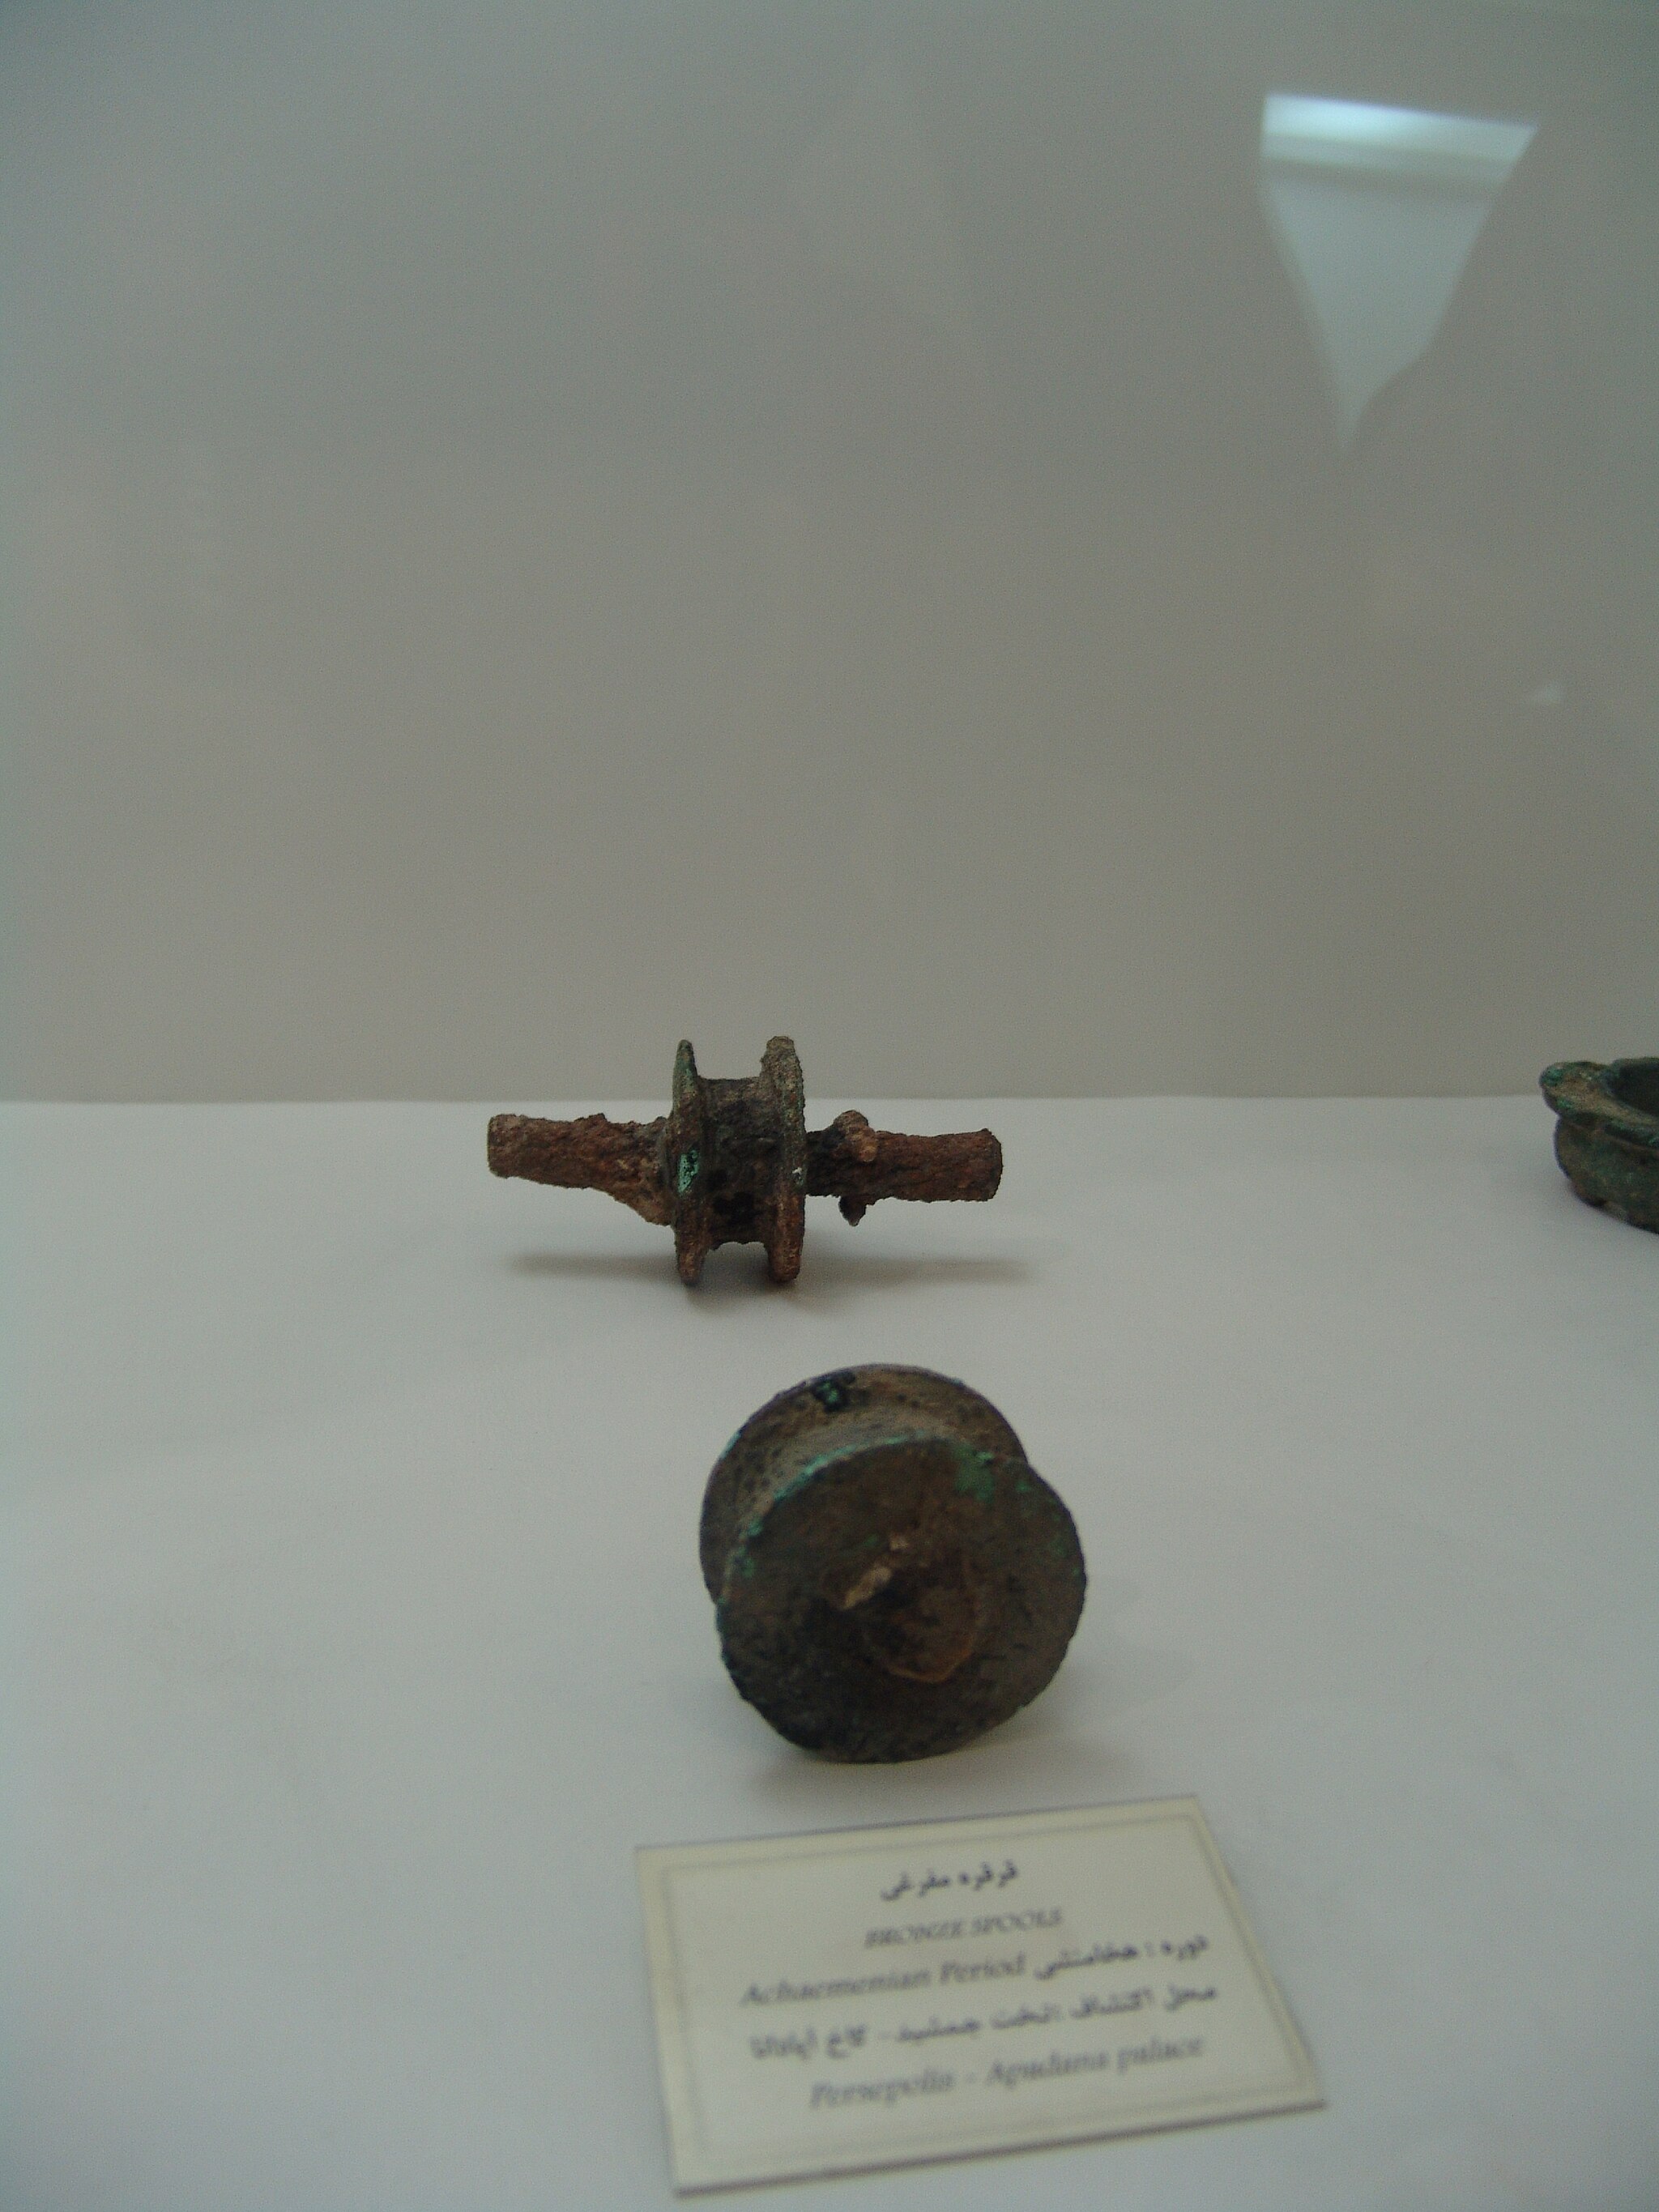
Title: Museum of Persepolis Darafsh (15)
Description: موزه هخامنشی در تخت جمشید
Date: 2008-03-20 12:05:00
Categories: GFDL, Taken with Sony DSC-F828, Museum of Persepolis, License migration redundant, Self-published work, Files with coordinates missing SDC location of creation, Photos by Darafsh Kaviyani